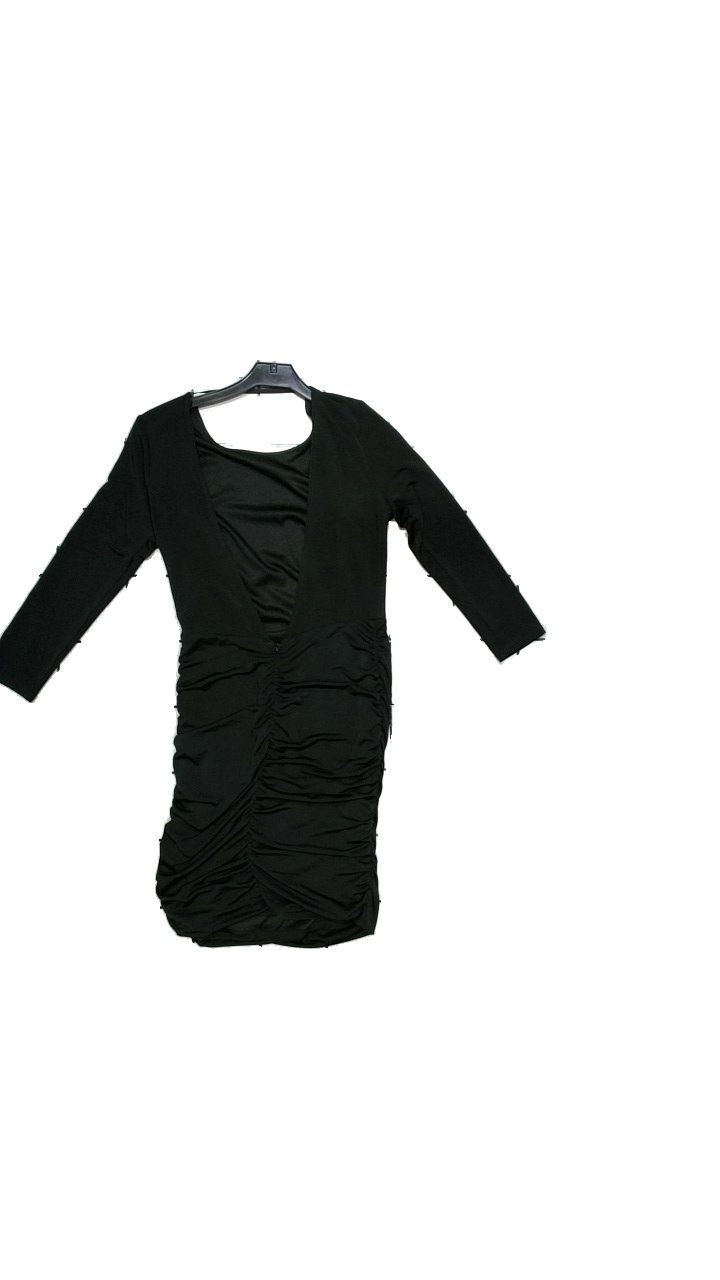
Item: Dress (Ladies)
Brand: Nly Trend
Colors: Black
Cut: Tight, Long
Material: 100% polyester
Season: All
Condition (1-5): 5
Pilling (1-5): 5
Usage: Reuse
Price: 50-100